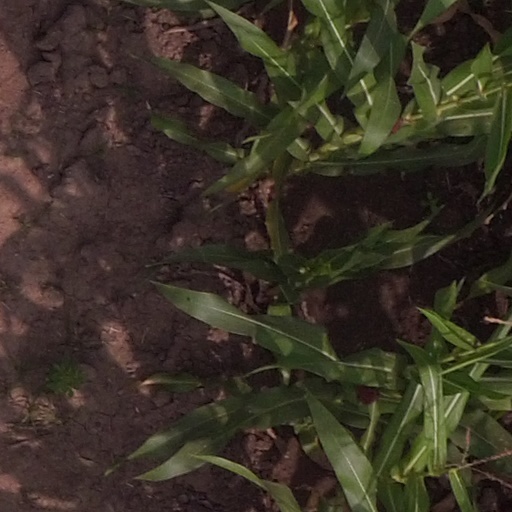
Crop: maize; corn